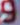
Number: 9